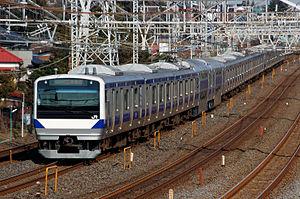
La ligne Jōban est une ligne ferroviaire de la compagnie JR East au Japon. La ligne commence officiellement de la gare de Nippori dans l'arrondissement de Taitō à Tokyo et suit la côte du Pacifique dans les préfectures de Chiba, Ibaraki et Fukushima avant de terminer à Iwanuma dans la préfecture de Miyagi.